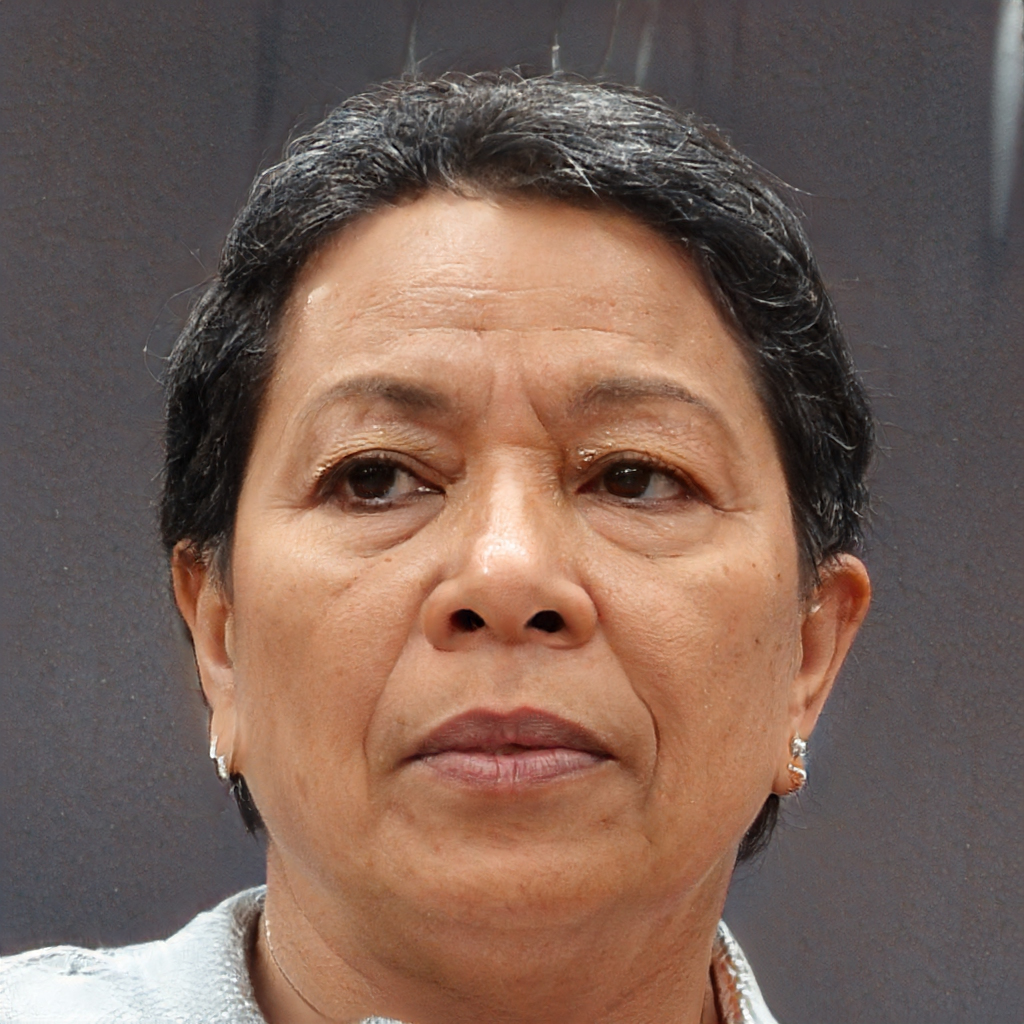
Label: Colored